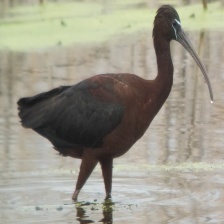
Species: GLOSSY IBIS
Scientific name: PLEGADIS FALCINELLUS